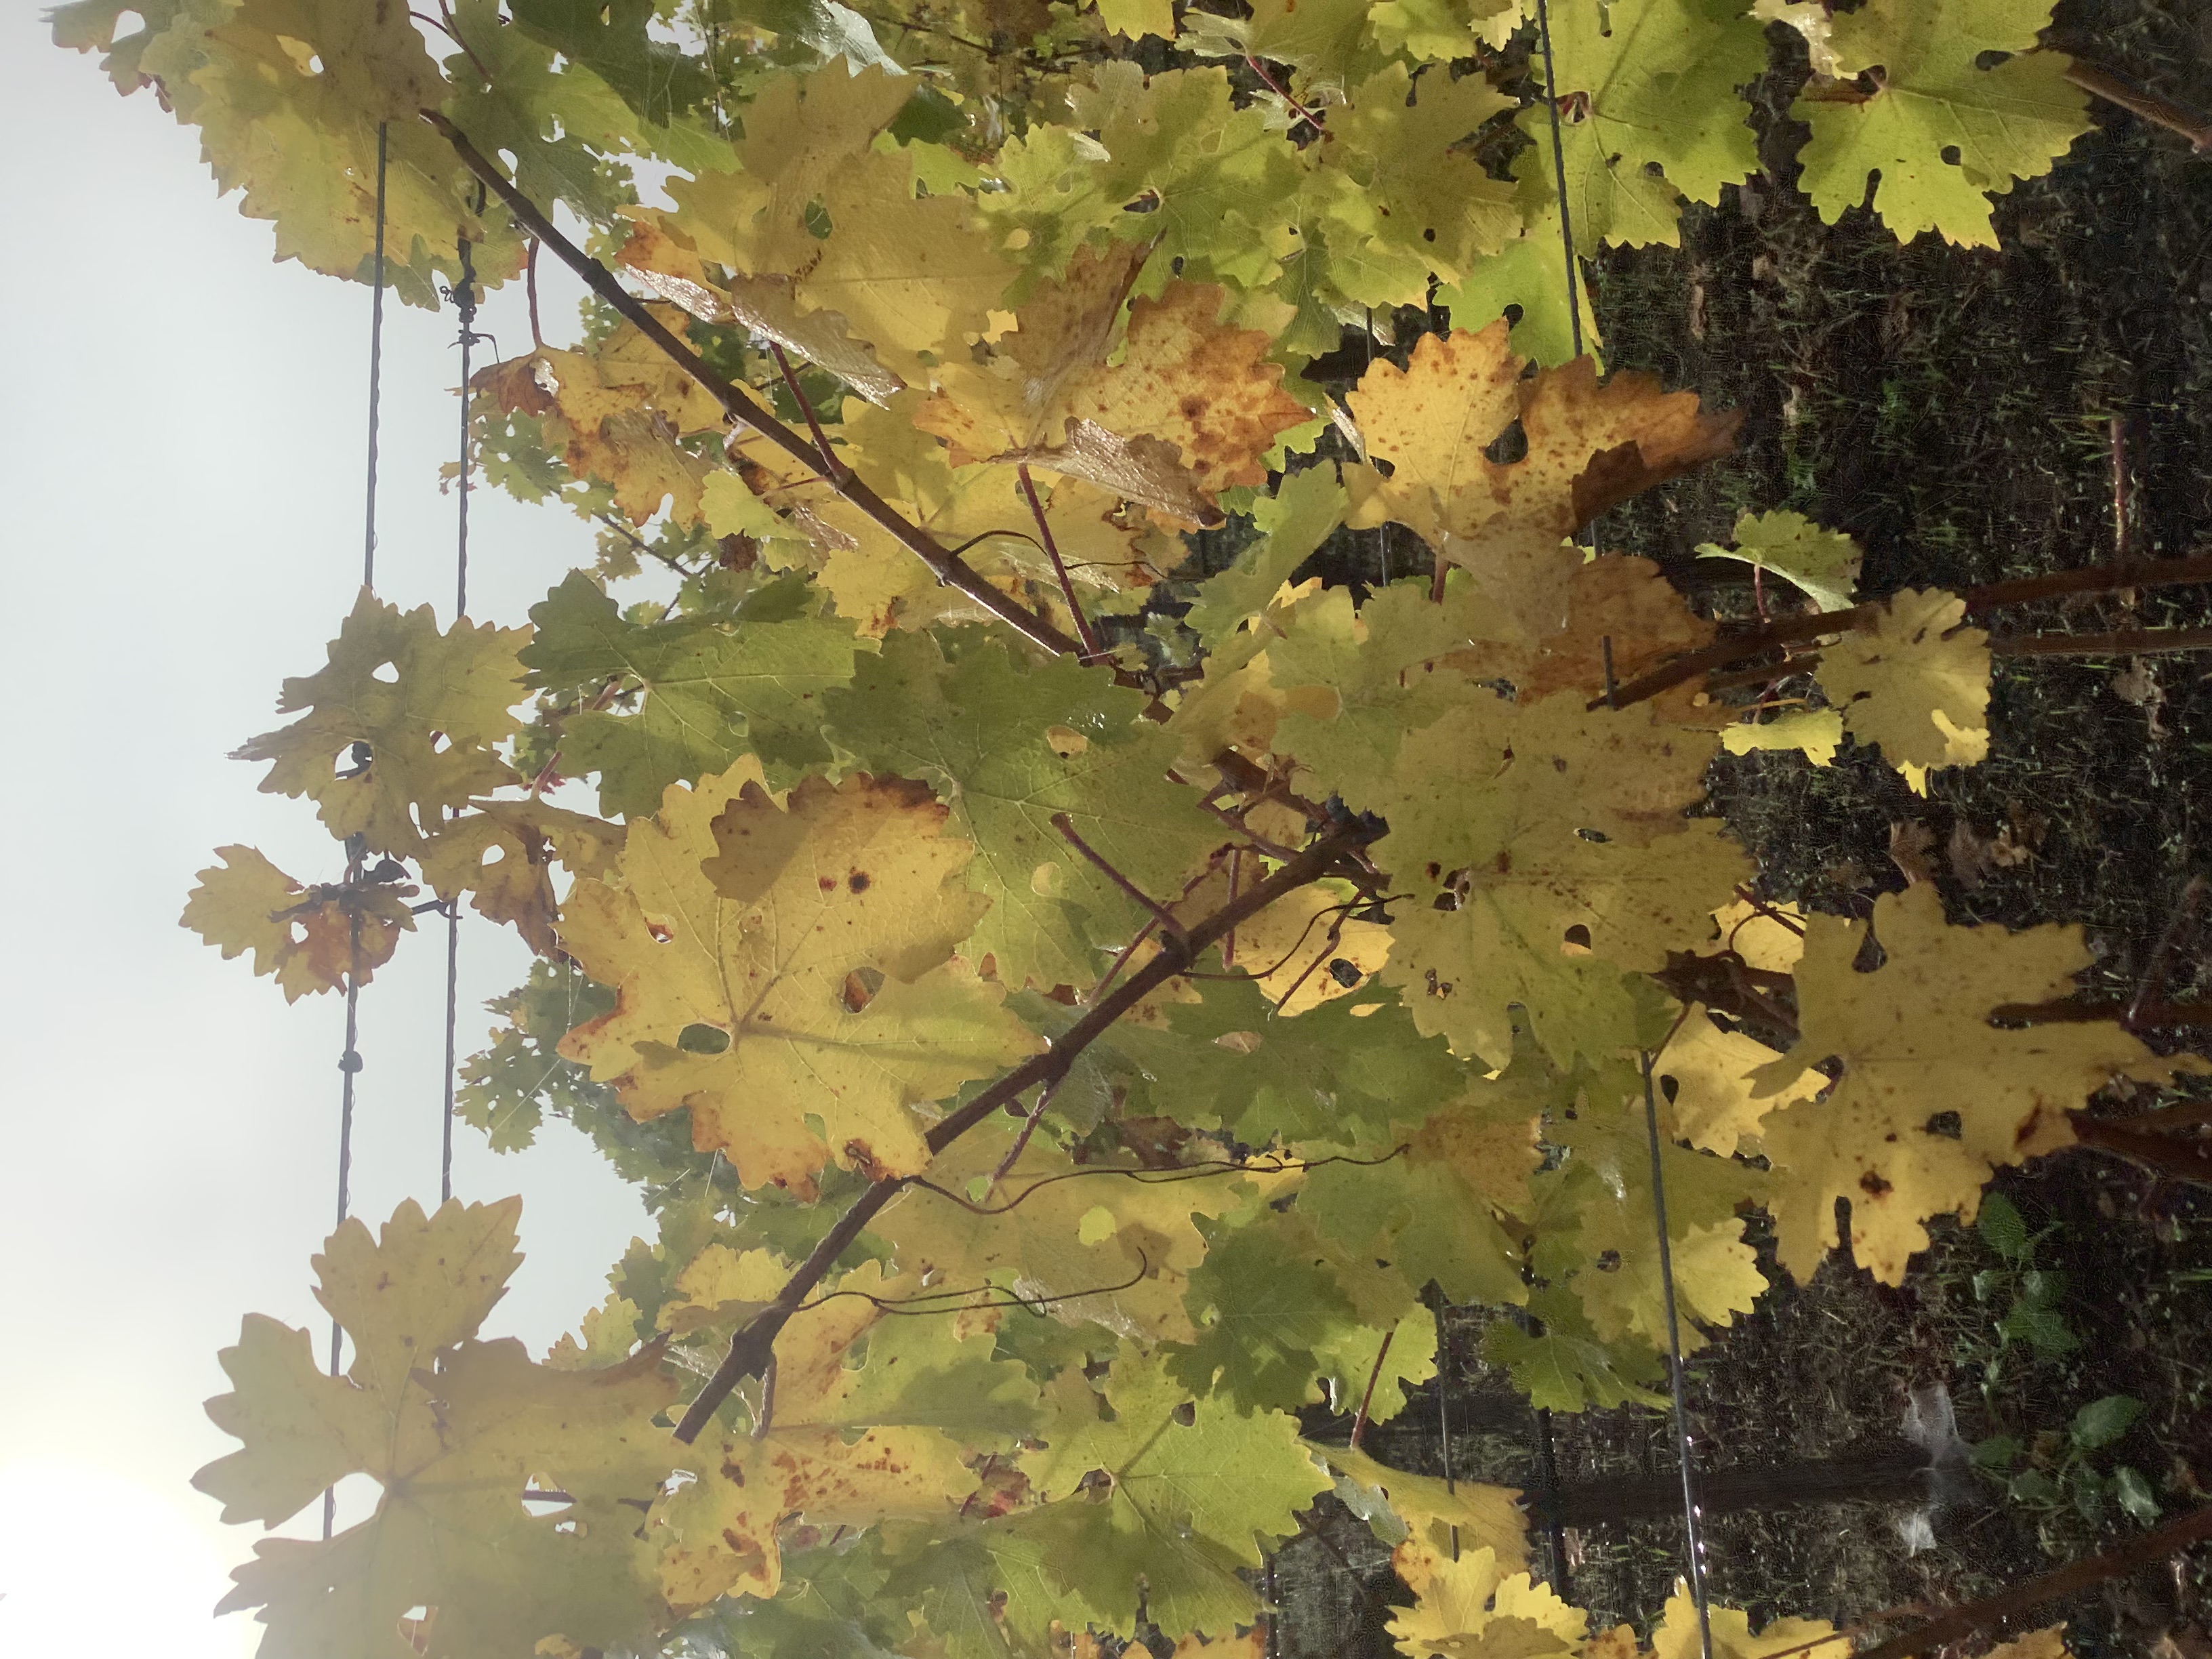
Label: No Virus